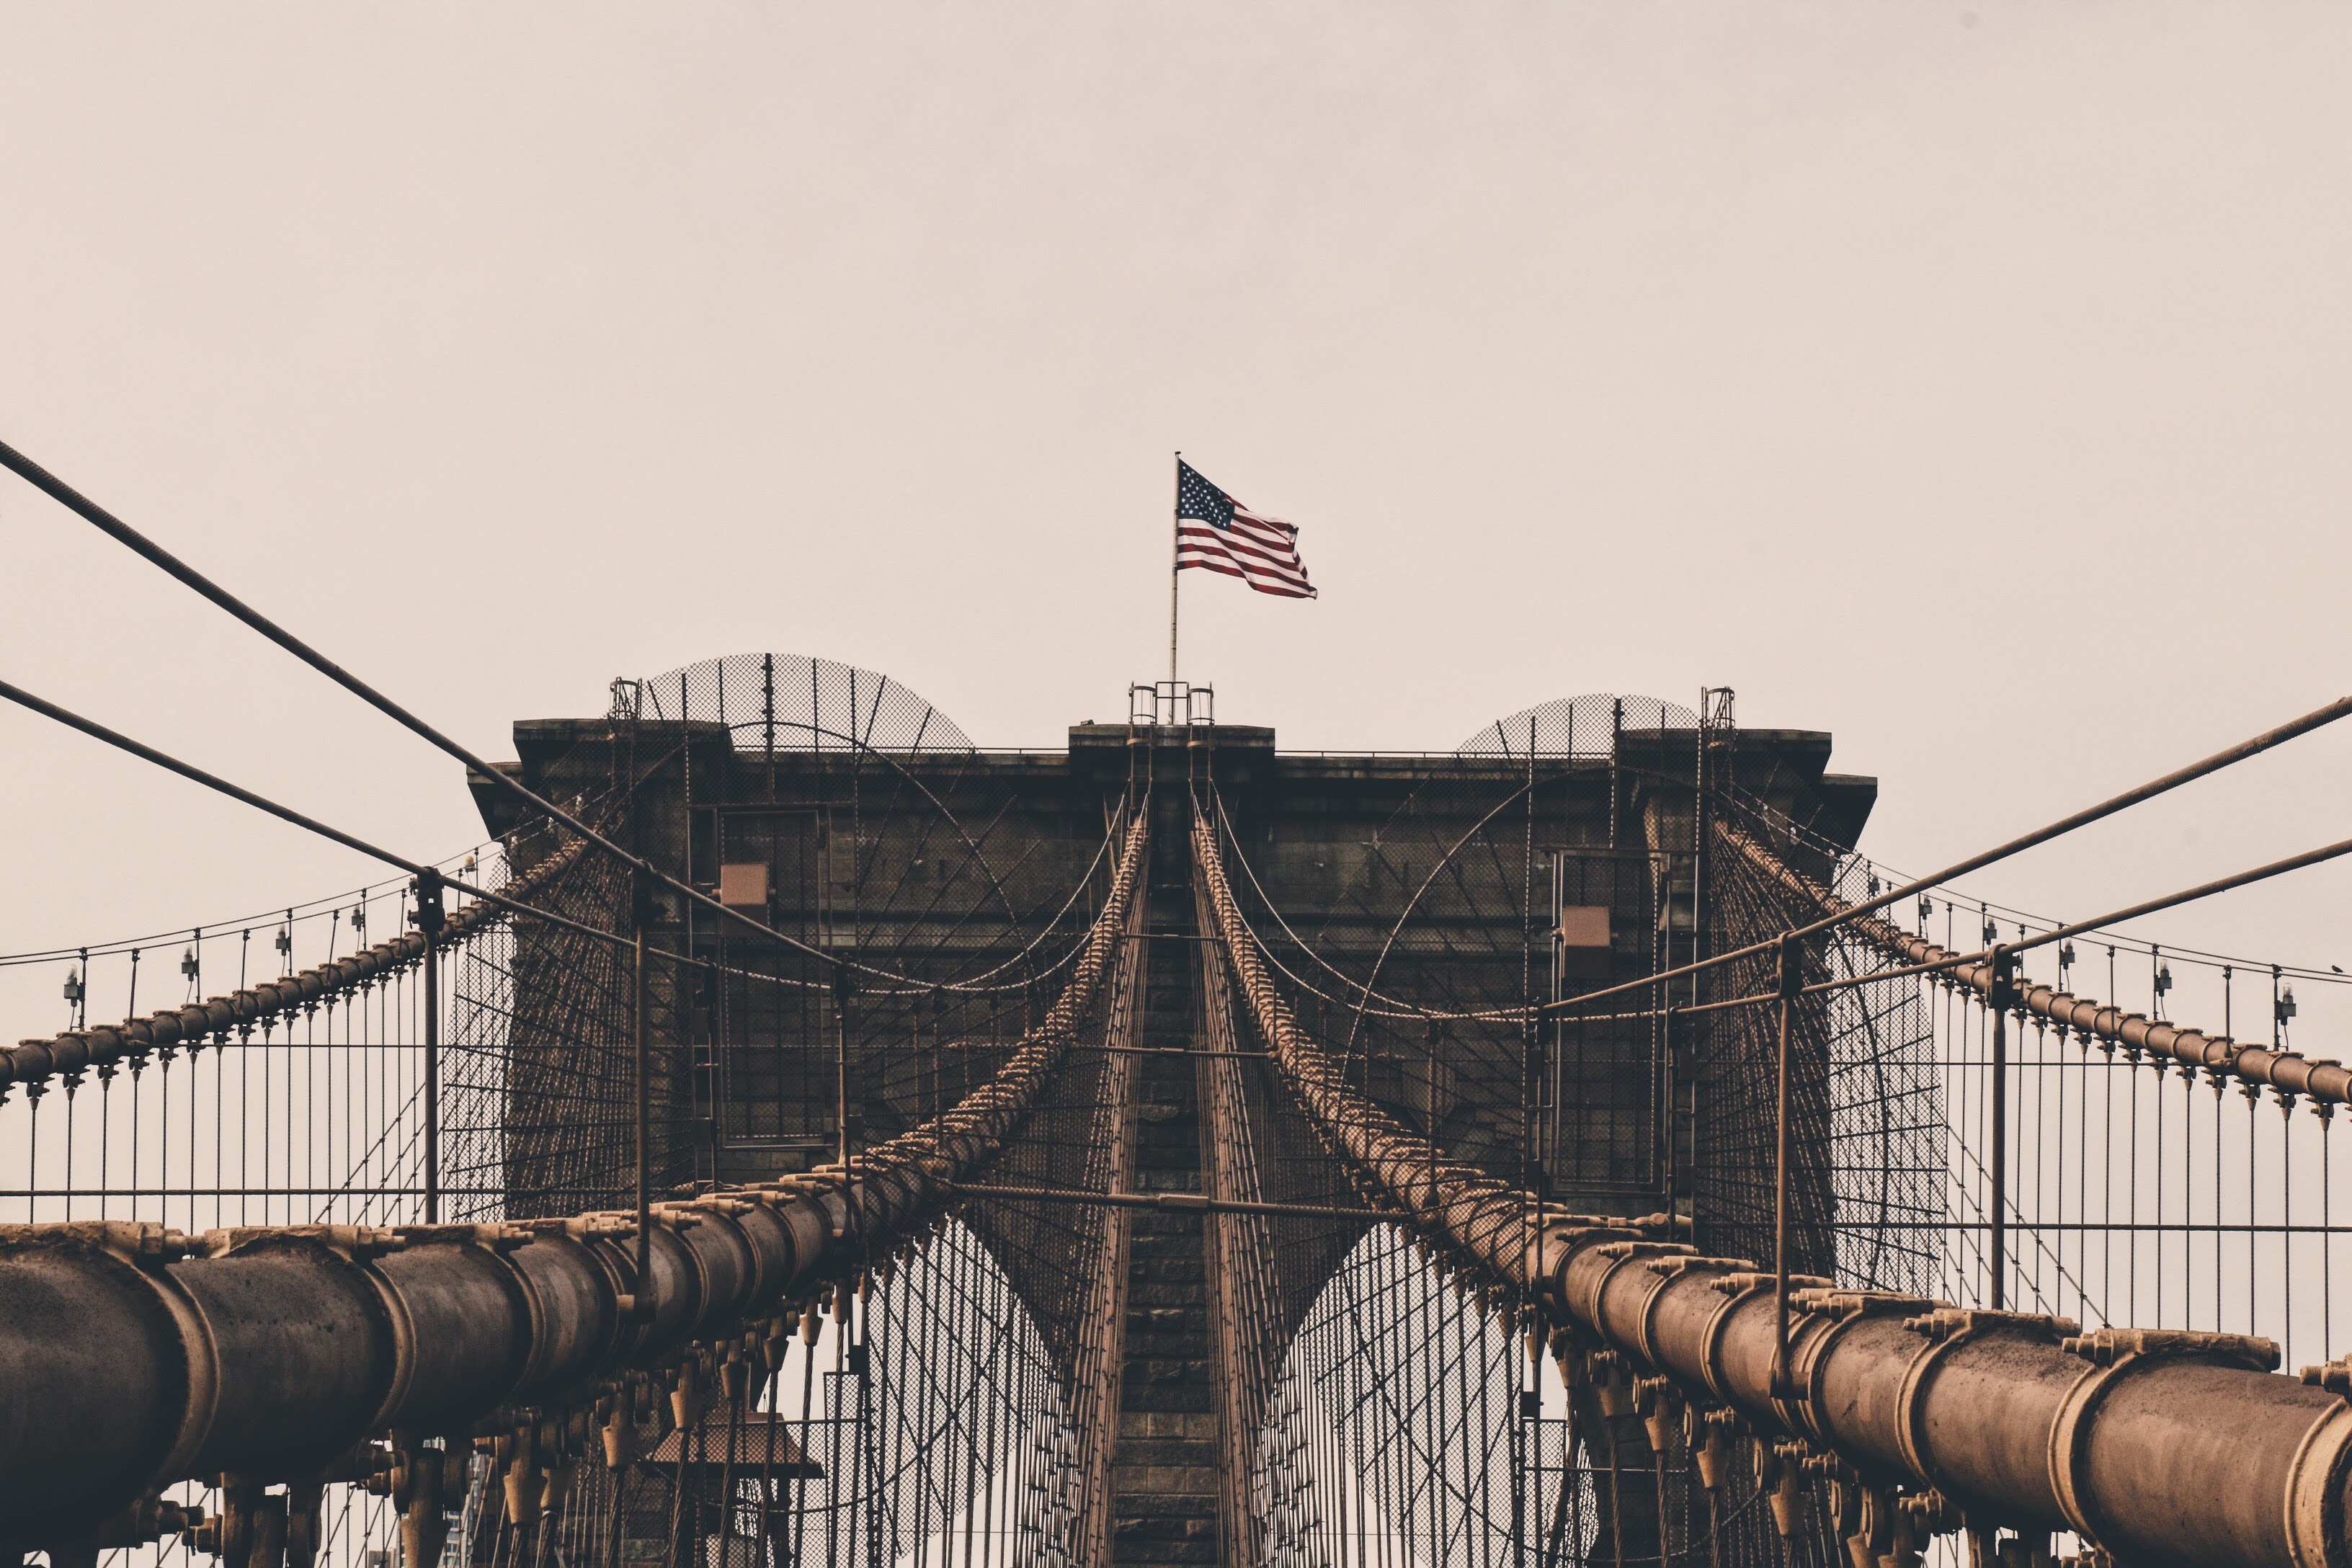
bridge, transport, vehicle, shape, nonbuilding structure